Takvam Chapel

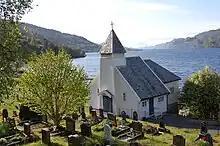
View of the church

Takvam Chapel is a parish church of the Church of Norway in Bergen Municipality in Vestland county, Norway. It is located in the village of Takvam, in the eastern part of the municipality. It is one of two churches in the Arna parish which is part of the Åsane prosti (deanery) in the Diocese of Bjørgvin. The white, wooden church was built in a rectangular design in 1988 using plans drawn up by the architect Andreas Vold. The church seats about 75 people.